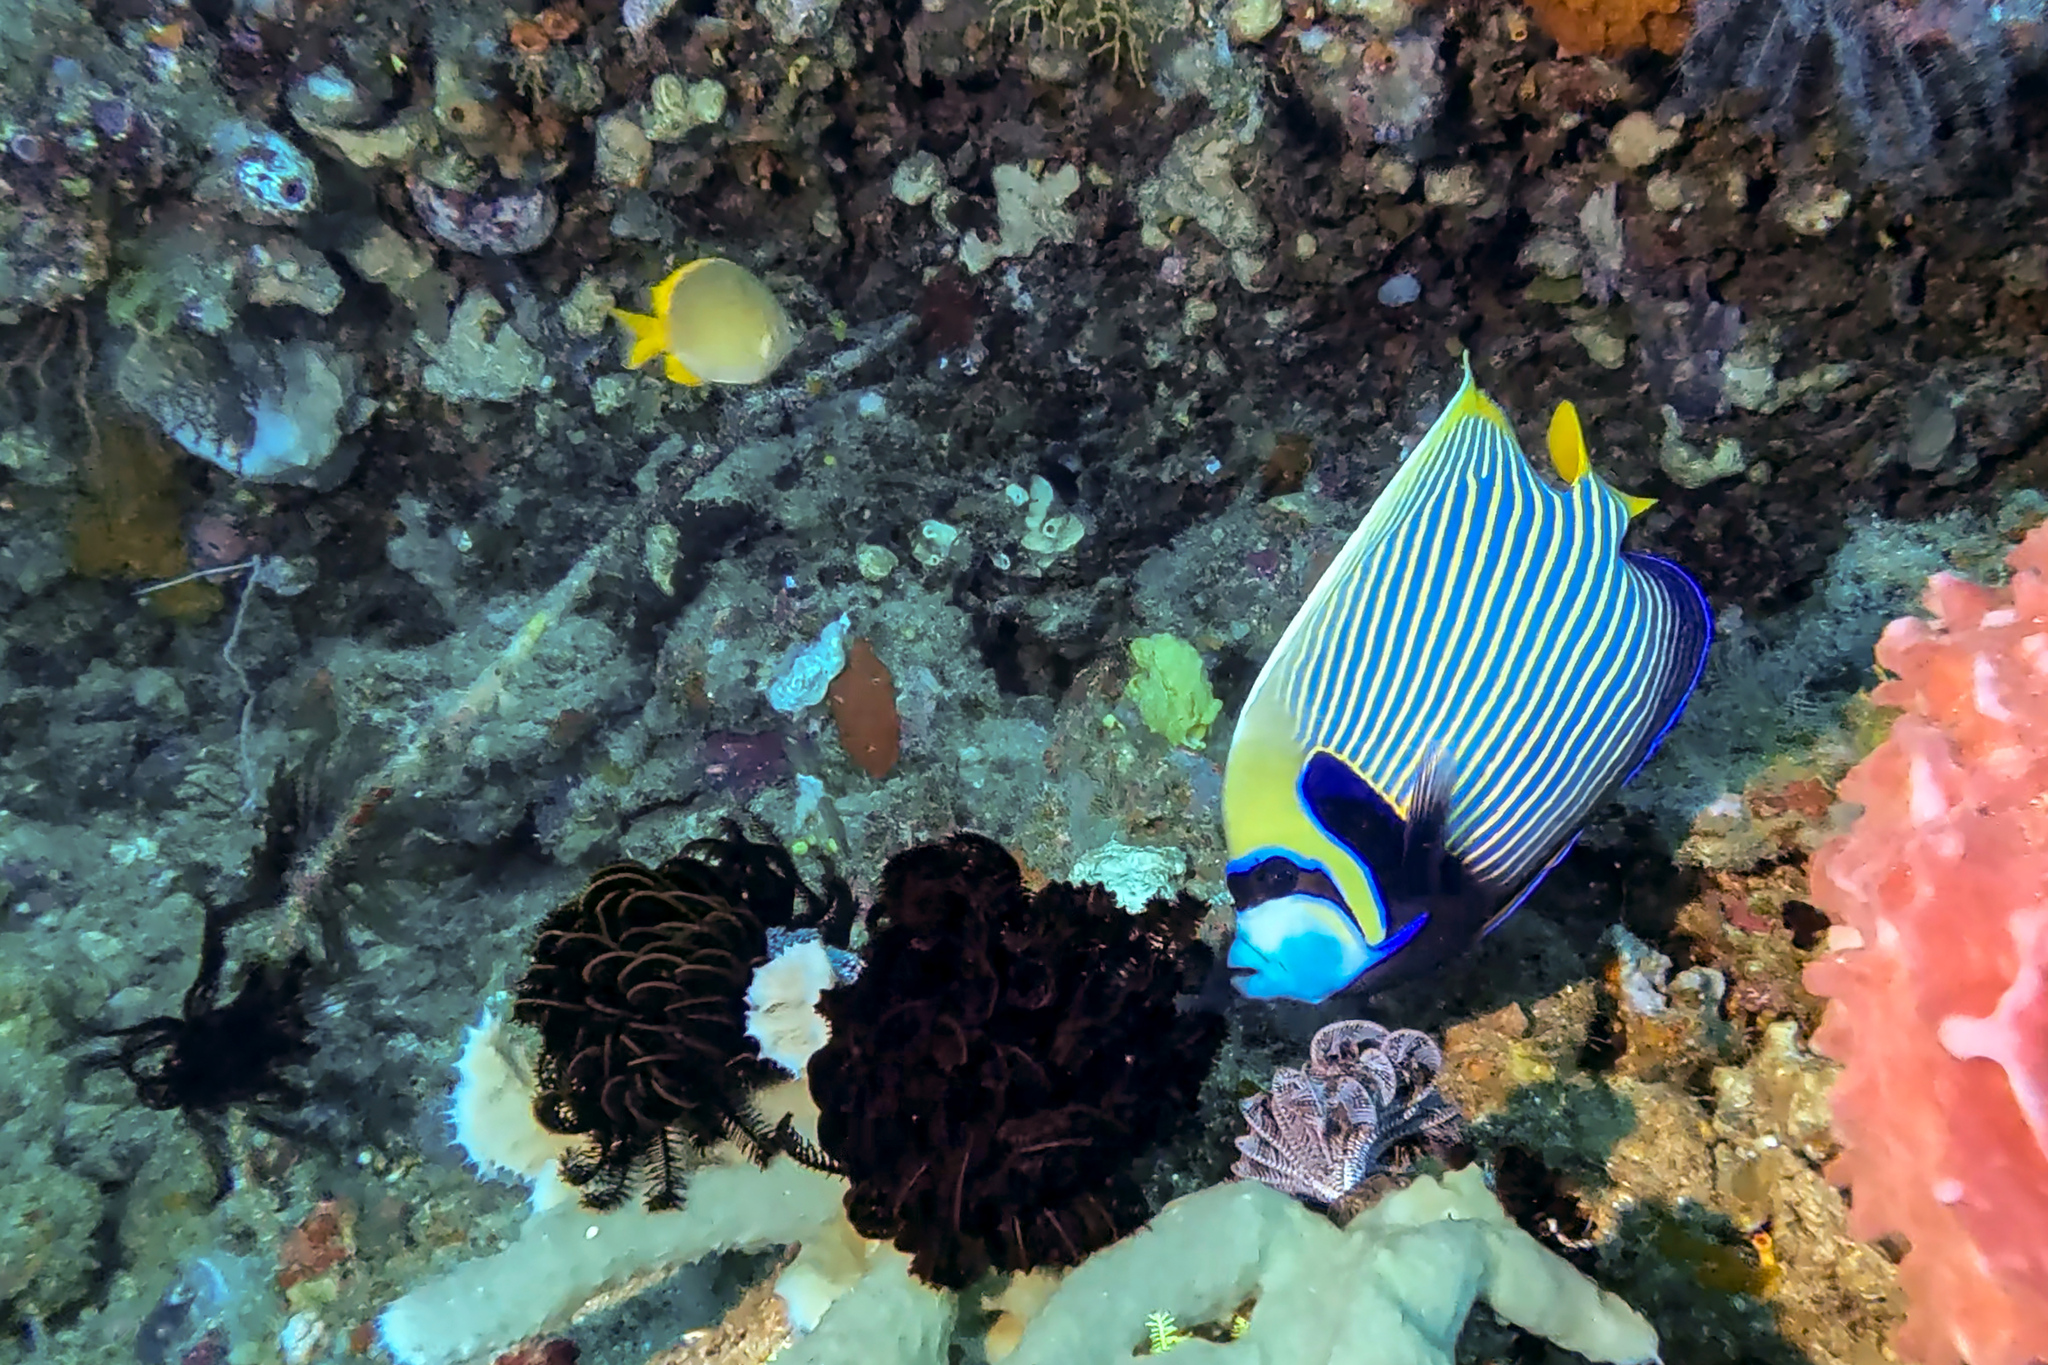
Pomacanthus imperator (Emperor Angelfish)